South West England

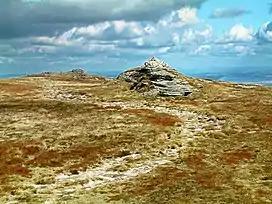
High Willhays on Dartmoor, Devon, the region's highest point

Most of the region is located on the South West Peninsula, between the English Channel and Bristol Channel. It has the longest coastline of all the English regions, totalling over . Much of the coast is now protected from further substantial development because of its environmental importance, which contributes to the region's attractiveness to tourists and residents.